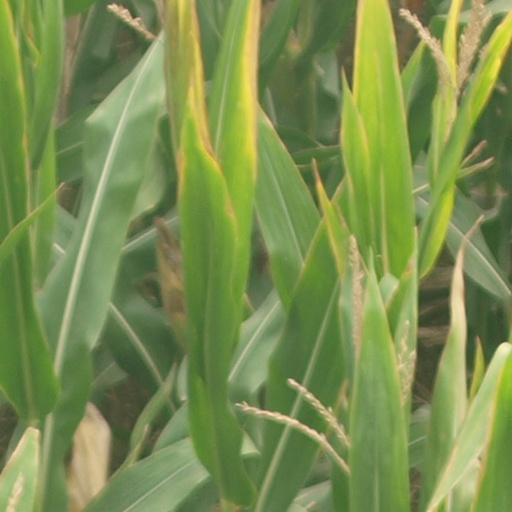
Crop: maize; corn